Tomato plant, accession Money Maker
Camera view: tilt-top (135 deg); turntable rotation: 240 degrees
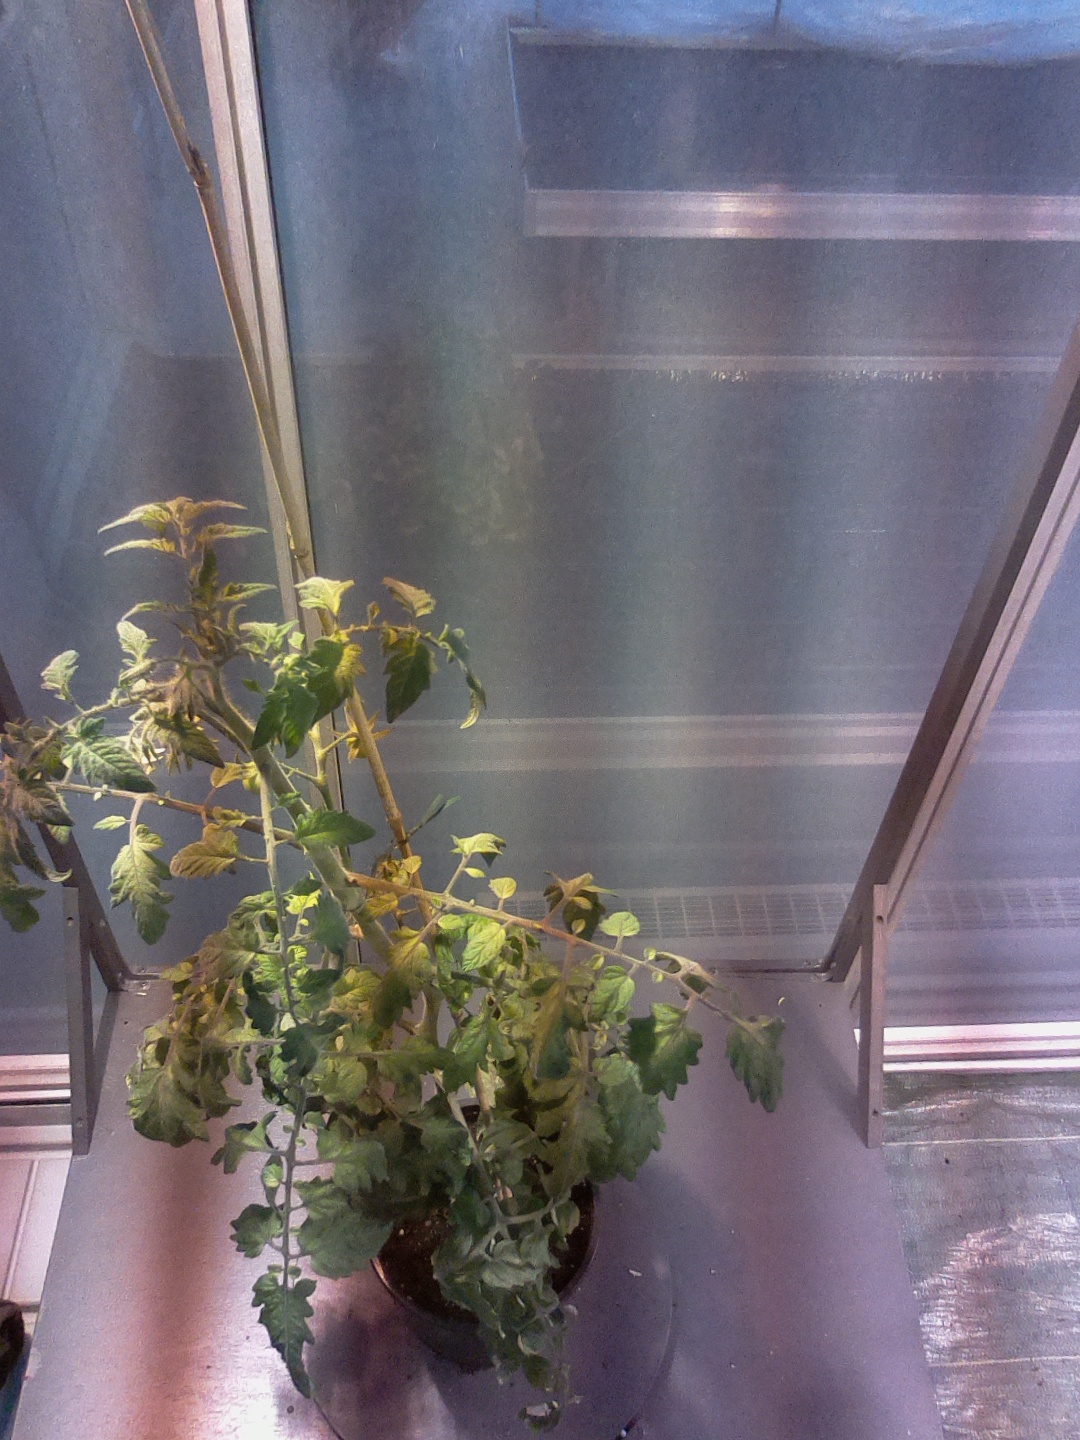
BBCH growth stage 73: 30%-40% of final fruit size